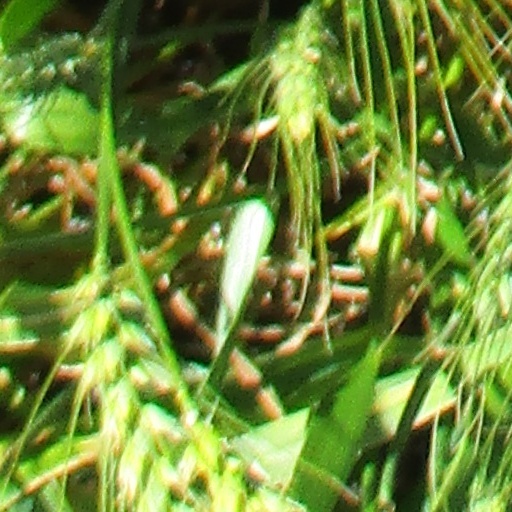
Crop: wheat